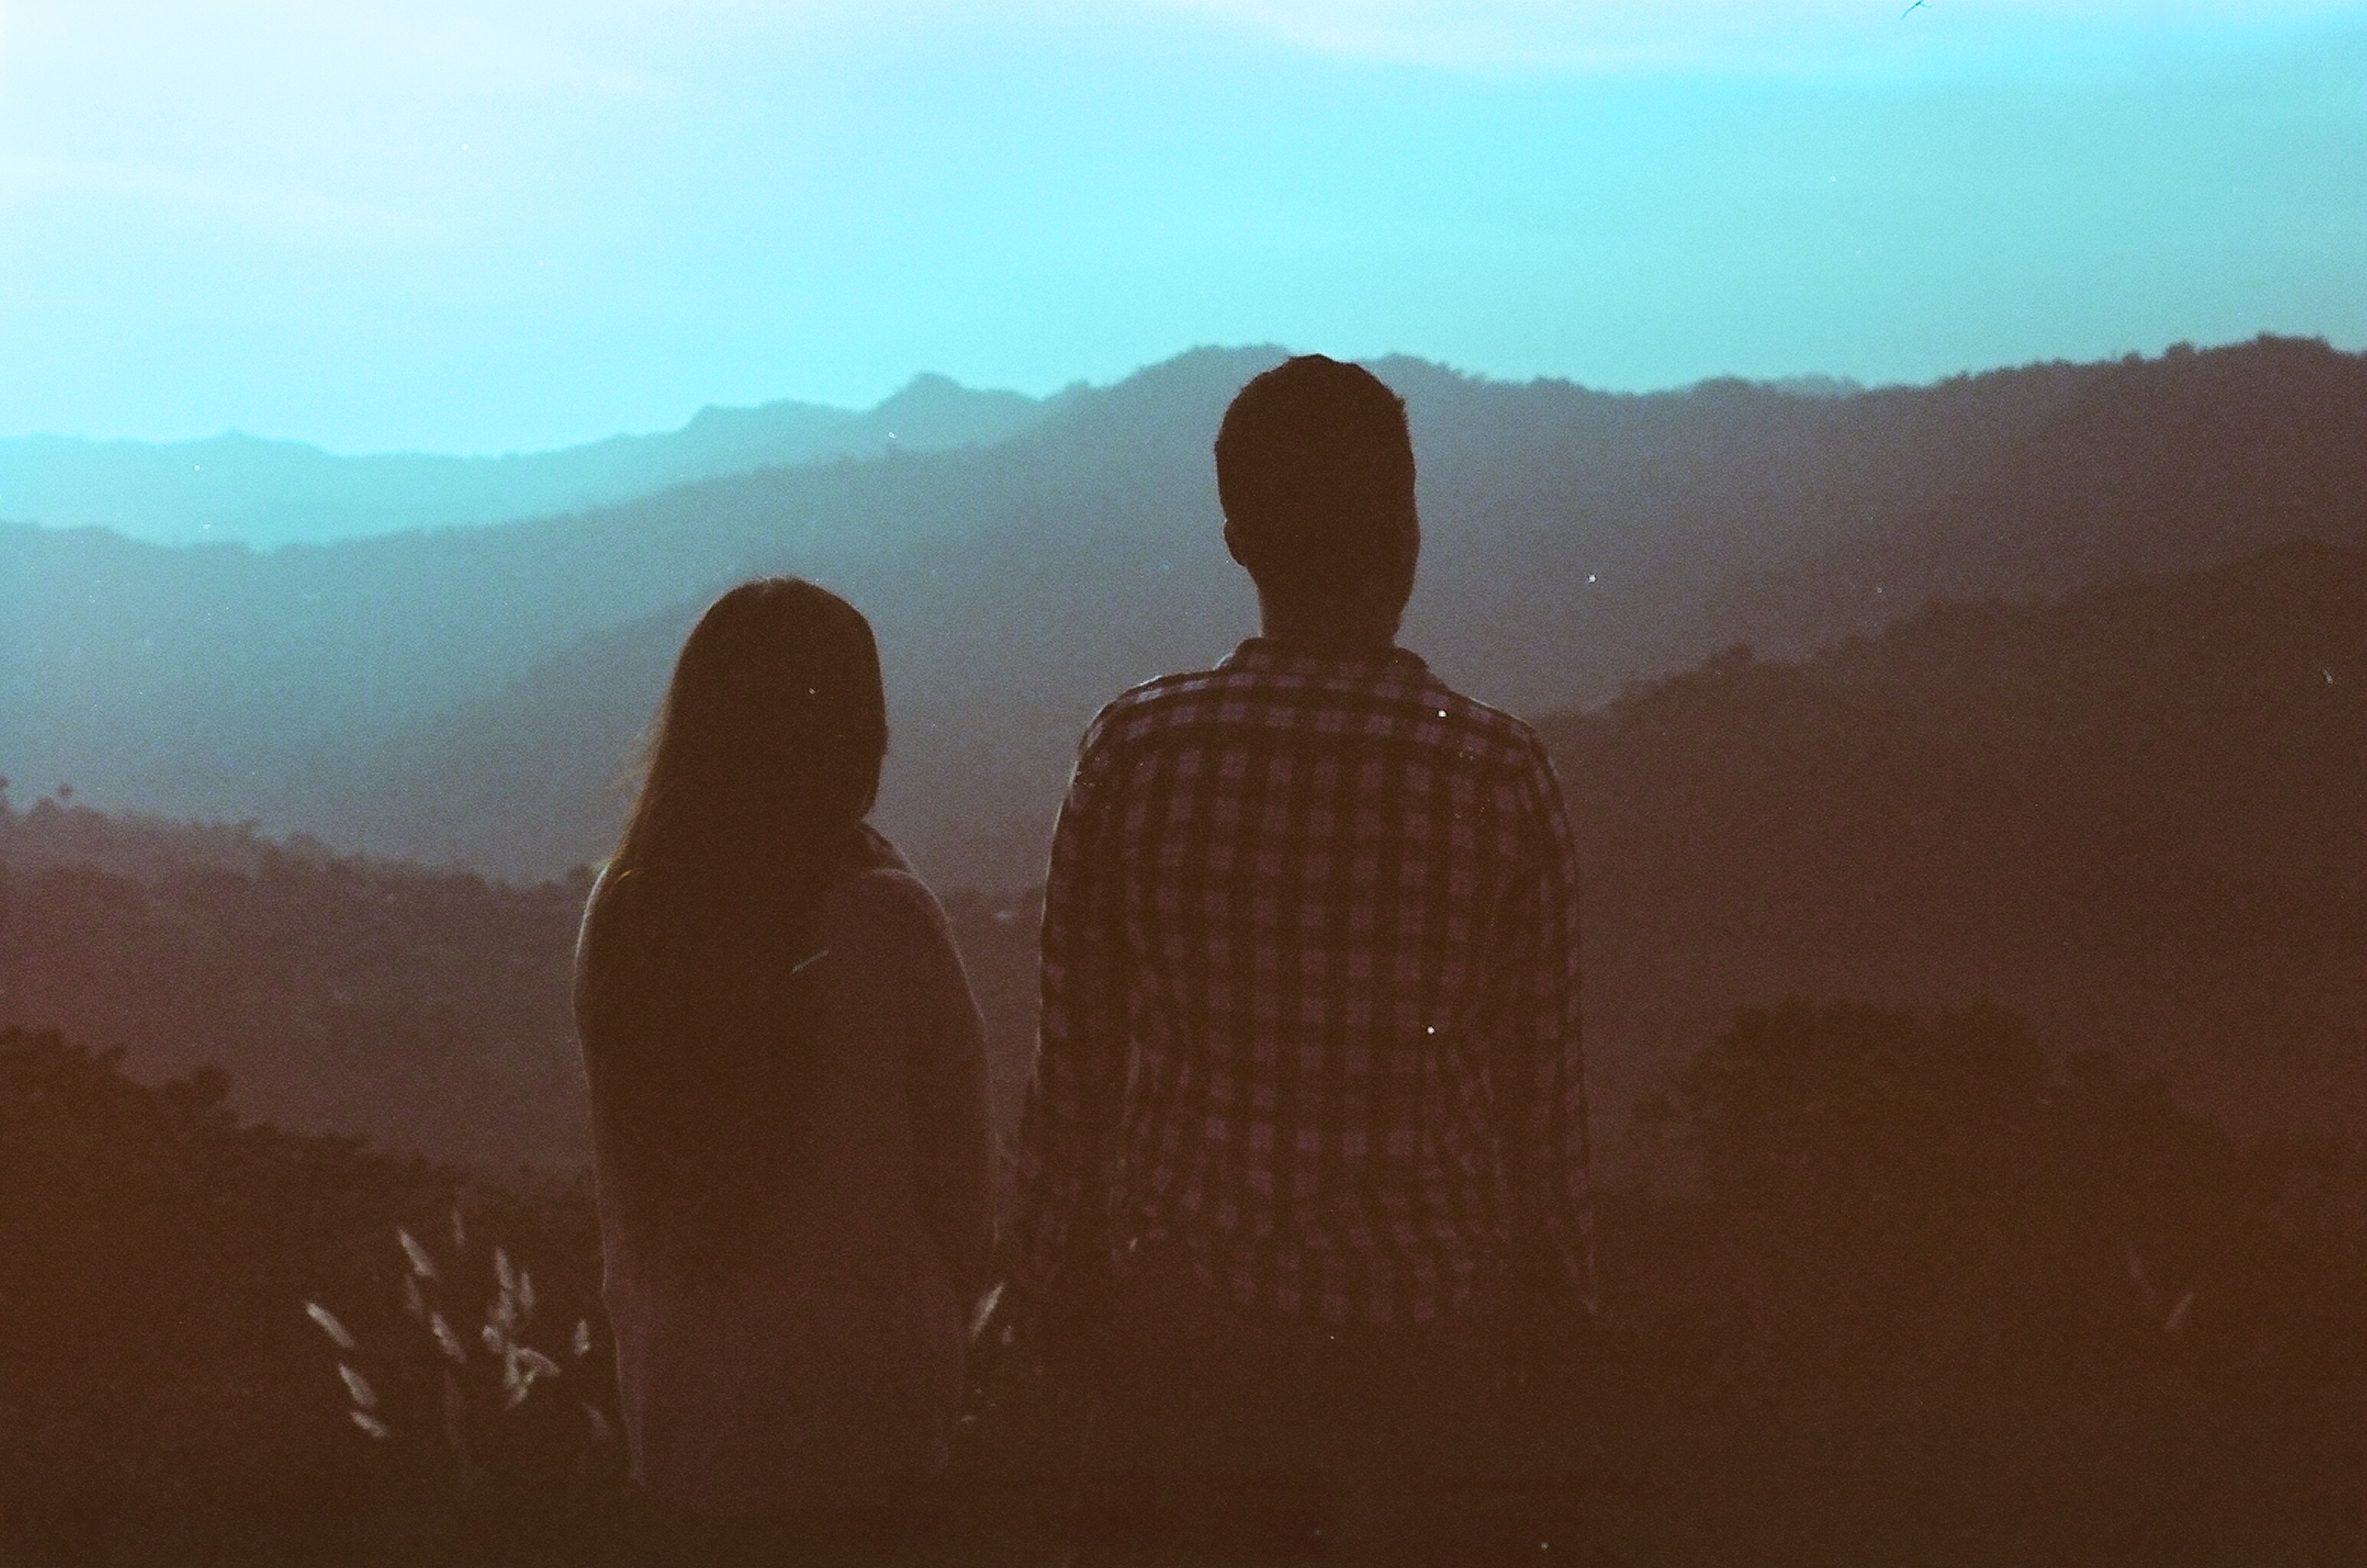
landscape, nature, horizon, silhouette, mountain, people, sky, girl, fog, sunrise, mist, morning, hill, desert, dawn, guy, dusk, weather, haze, blue, terrain, plain, outdoors, shadows, mountains, plateau, wadi, screenshot, landform, natural environment, atmospheric phenomenon, aeolian landform, atmosphere of earth